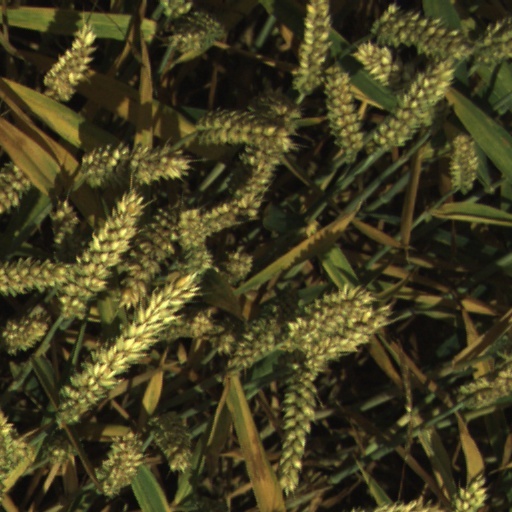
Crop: wheat